Borgo (rione of Rome)

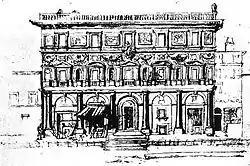
Drawing of Palazzo Branconio dell'Aquila, demolished in the 17th century to open the new "piazza Rusticucci", so called after the eponymous palace

Also wealthy bourgeoises, such as Febo Brigotti and Jacopo da Brescia, the doctors respectively of Paul III and Leo X, had their houses built in the Borgo.